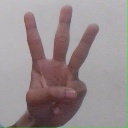
अक्षर: व